Amymone

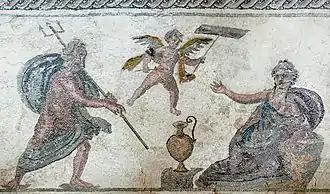
Poseidon approaches Amymone, whose identity is symbolized by the water jug. The Cupid above represents the erotic motive of the scene (Roman-era mosaic, House of Dionysos at Paphos)

In Greek mythology, Amymone ("blameless; innocent") was one of the 50 Danaids as a daughter of Danaus, king of Libya. As the "blameless" Danaid, her name identifies her as, perhaps, identical to Hypermnestra ("great wooing" or "high marriage"): the one Danaid who did not assassinate her husband on their wedding night.